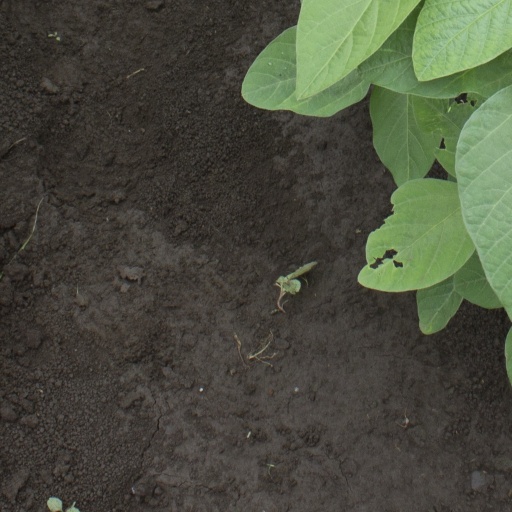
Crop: soybean